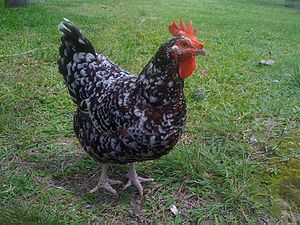
Sussex (hønserace) / Galleri
Sussex er en hønserace, der stammer fra det sydøstlige England, i Sussex grevskabet. Det er en af de ældste anerkendte hønseracer, og den har igennem tiden nydt stor popularitet. Den er kendt som en god produktionshøne, med både god ægproduktion, og et fint trevlet, velsmagende kød. Dog har nutidens Sussex-høne undergået en udpræget forædlingsproces, hvilket betyder at evnen til ruge, er svækket hos mange individer i dag. I forædlingsarbejdet med hønen, menes en række forskellige racer at have indgået, herunder Dorking, Brahma, Kochin og den i dag uddøde Kenthøne.